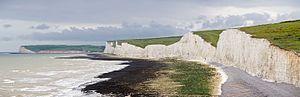
Les Seven Sisters (Les Sept Sœurs) forment une série de sept falaises crayeuses dans le massif des South Downs, sur la côte du Sussex de l'Est en Angleterre, au Royaume-Uni. A l'arrière-plan, le promontoire de Seaford Head, situé sur l'autre rive de la Cuckmere, ne fait pas partie des Seven Sisters Bosanski: ""The Seven Sisters"", serija od sedam krečnjačkih vrhova stijena duž obale istočnog Sussexa u Engleskoj. Čeština: Sedm Sester – sedm křídových útesů ve Východním Sussexu na pobřeží Anglie. Magyar: A Seven Sisters hétcsúcsú, a tenger által krétába mart abráziós partfal East Sussex megye tengerpartján, Angliában. A háttérben a Cuckmere folyó másik oldalán Seaford Head látható, amely már nem része a Seven Sistersnek Italiano: Le Seven Sisters (""Sette Sorelle""), una serie di scogliere di gesso che si affacciano sul Canale della Manica situate tra le le città di Seaford ed Eastbourne nel sud dell'Inghilterra. 한국어: 잉글랜드 이스트 서식스 주 연안의 연이은 일곱 백악질 절벽인 '일곱 자매'. 뒤편으로 보이는 해안 절벽은 쿠크미어 강의 건너편으로, '일곱 자매'의 부분이 아니다.
Les Seven Sisters sont une série de falaises crayeuses située dans le Sussex, dans le sud de l'Angleterre, le long de la Manche. Elles forment une partie des South Downs du Sussex de l'Est, entre les villes de Seaford et Eastbourne.
Le Journal d'un voyage de Londres à Lisbonne est le dernier ouvrage écrit par Henry Fielding alors que, malade et à bout de forces, accompagné de sa seconde épouse Mary Daniel, d'une de ses filles Eleanor Harriot, de l'amie de cette dernière Margaret Collier et de deux serviteurs, la femme de chambre Isabella Ash et le valet de pied William, il était en route pendant l'été de 1754 pour Lisbonne à bord du Queen of Portugal. Soumis aux caprices du commandant et aux aléas du temps, le navire, longtemps privé de vent, a dérivé sur la Tamise, puis longé la côte sud, et c'est seulement dans les toutes dernières pages du livre que se gonflent les voiles et que le véritable voyage commence. Ainsi, à bien des égards, le Journal de Fielding concerne plus les rives et rivages anglais que la traversée du golfe de Biscaye et l'arrivée au Portugal.
Les South Downs constituent l'un des quatre massifs calcaires du Sud de l’Angleterre. Ils s'étendent de l'est du Hampshire au Sussex de l'Est en passant par le Sussex de l'ouest et Brighton et Hove, pour se terminer par les falaises de Beachy Head. Deux zones des Downs ont été classées Areas of Outstanding Natural Beauty ; elles comportent plusieurs sites d'intérêt scientifique et forment depuis mars 2009 le treizième parc national d'Angleterre.